Nishi-Aioi Station

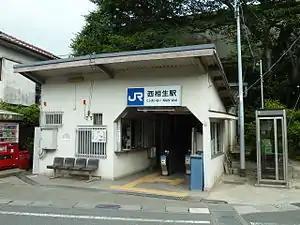
Nishi-Aioi Station in July 2012

is a passenger railway station located in the city of Akō, Hyōgo Prefecture, Japan, operated by the West Japan Railway Company (JR West).